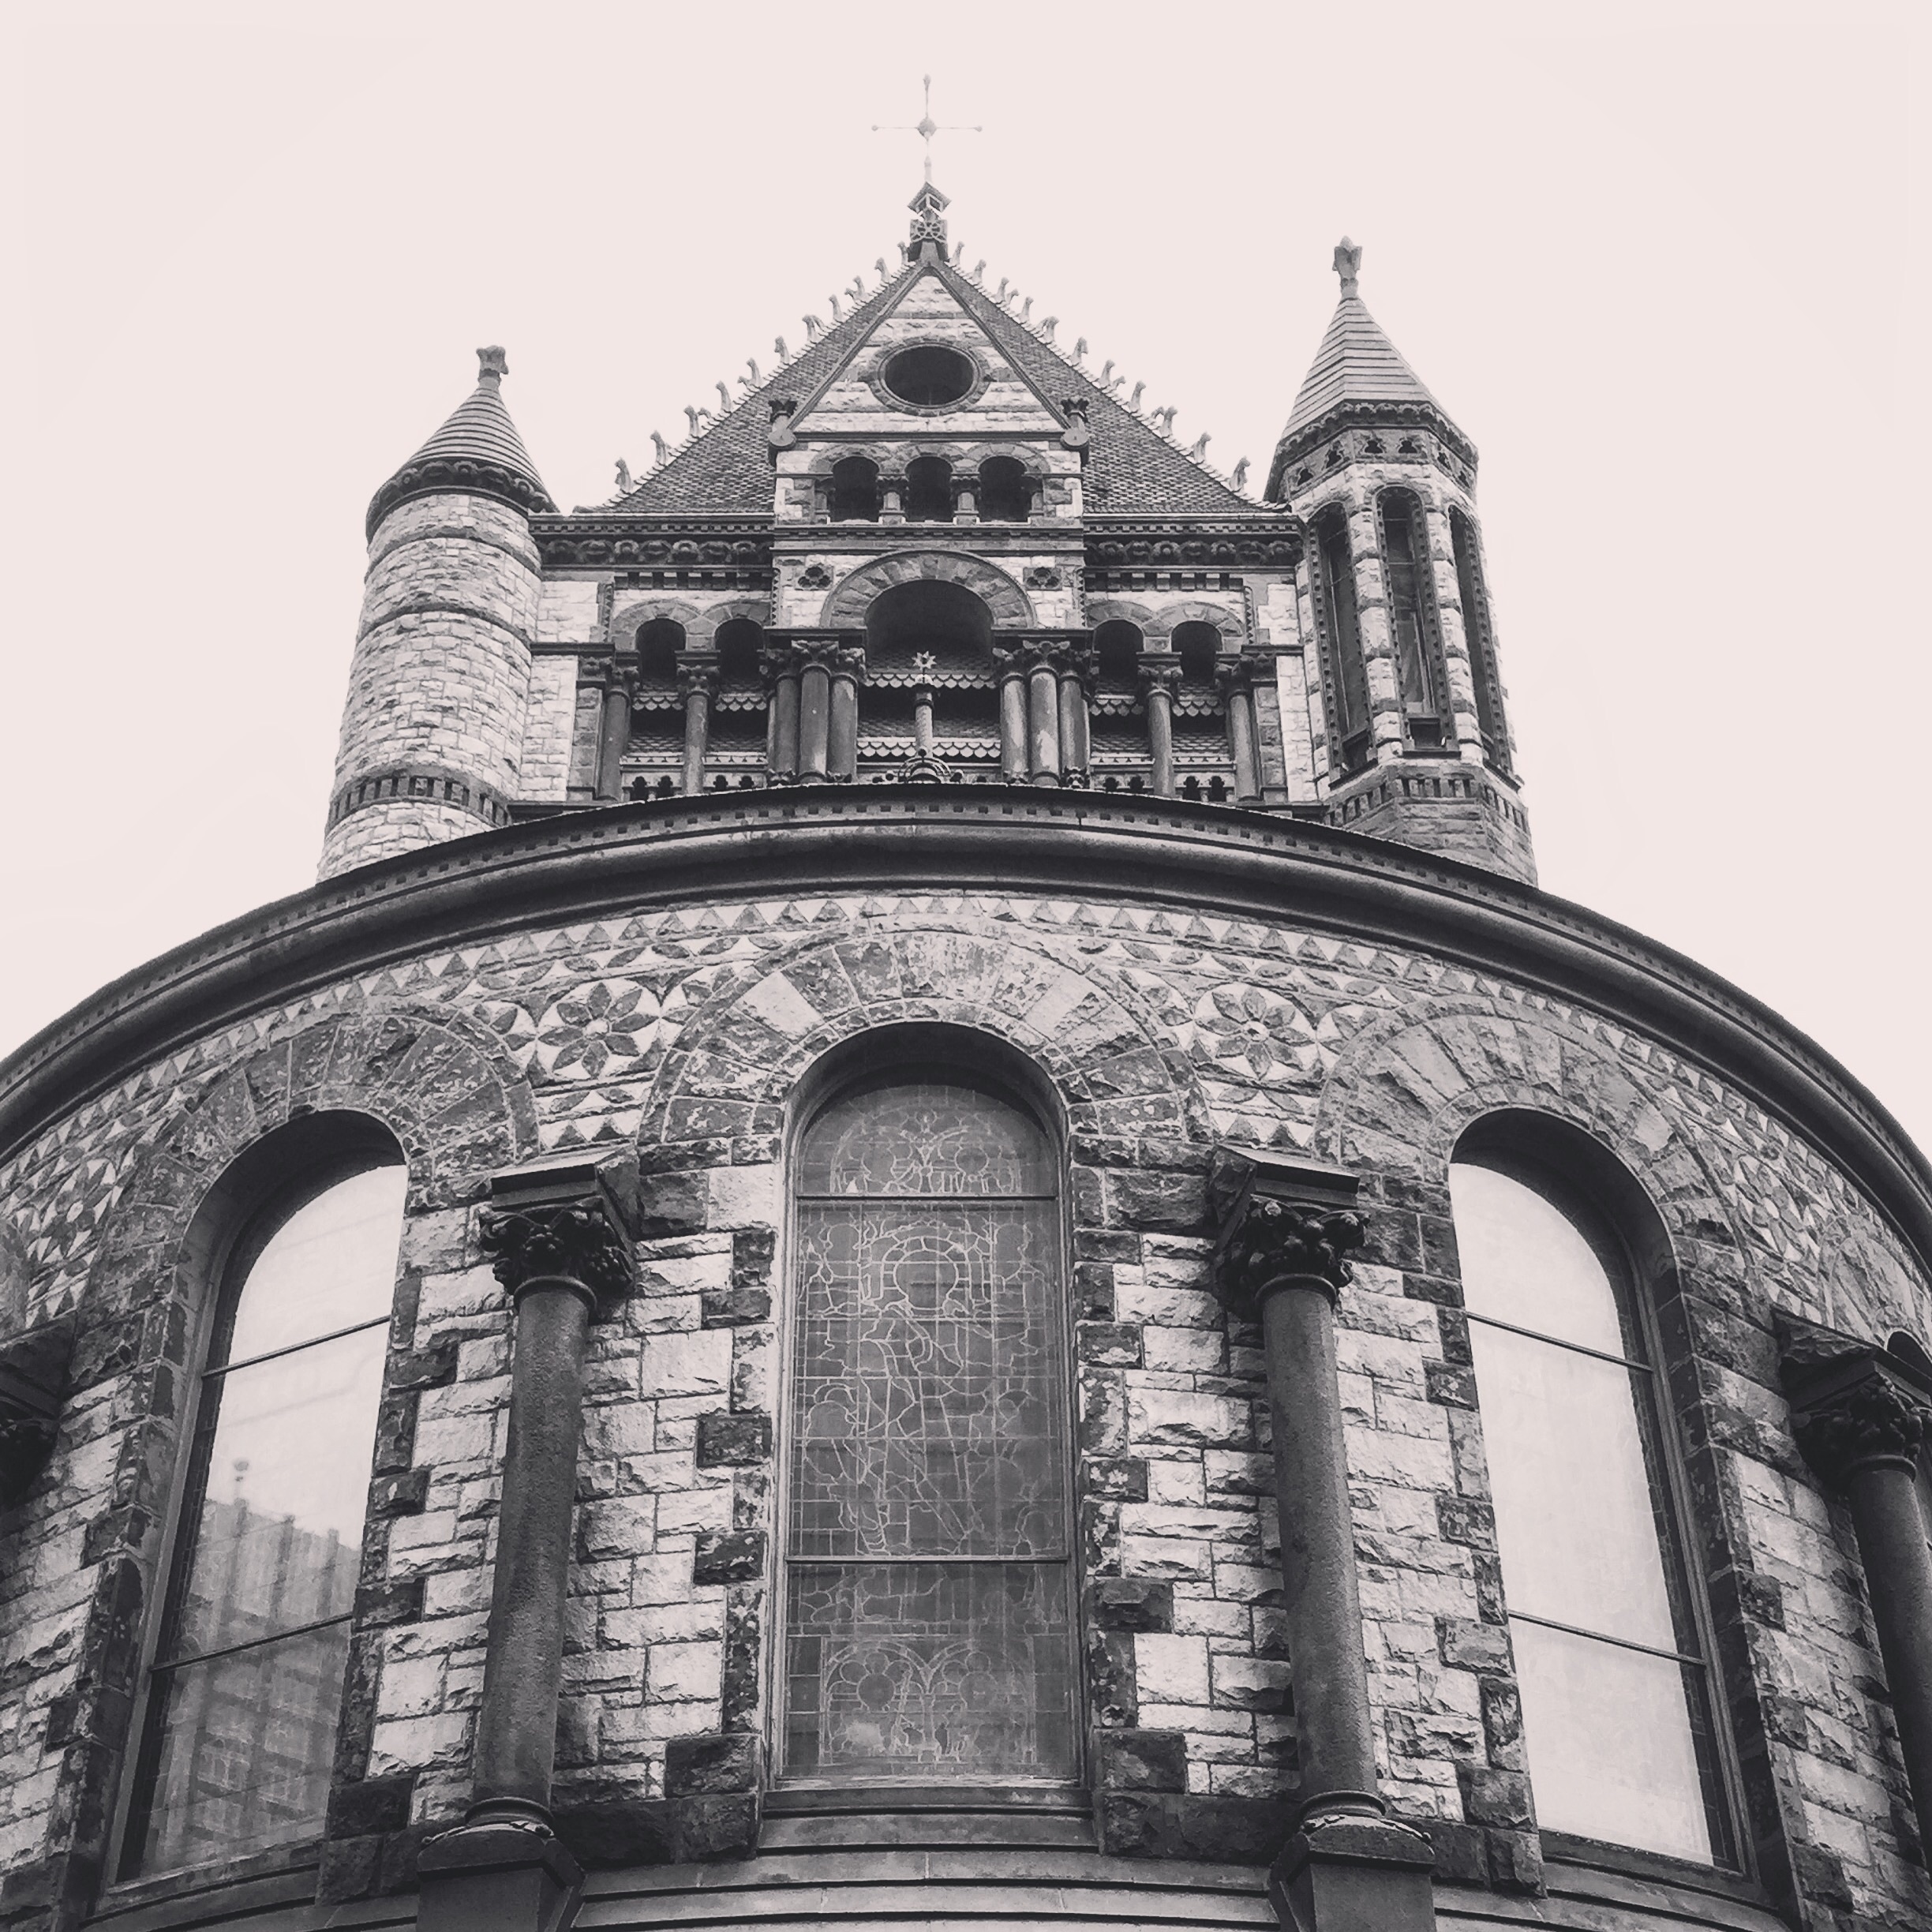
black and white, architecture, building, arch, tower, landmark, facade, church, cathedral, monochrome, place of worship, symmetry, synagogue, dome, gothic architecture, monochrome photography